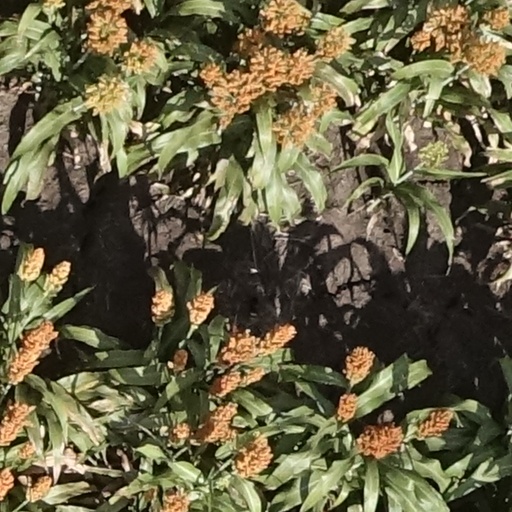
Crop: sorghum